2021 NASCAR Cup Series

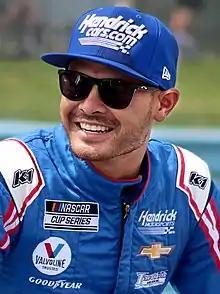
Kyle Larson, the 2021 NASCAR Cup Series champion and 2021 regular season champion.

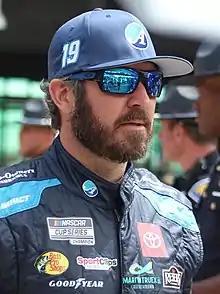
Martin Truex Jr., finished second behind Larson in the championship.

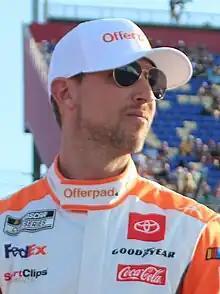
Denny Hamlin, finished third in the championship.

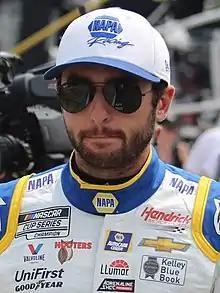
Chase Elliott, the defending champion, finished fourth in standings.

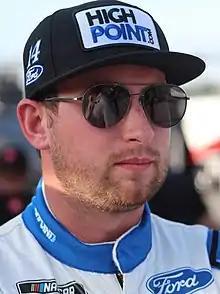
Chase Briscoe, the 2021 NASCAR Rookie of the Year.

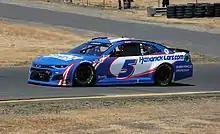
Chevrolet won the manufacturers' championship with 1336 points and 19 wins.

The 2021 NASCAR Cup Series was the 73rd season for NASCAR professional stock car racing in the United States and the 50th season for the modern era Cup Series. The season started at Daytona International Speedway with the Busch Clash, where it was the first year that the non-points event was run on the track's road course layout instead of the oval. That race was followed by the Bluegreen Vacations Duel qualifying races, and the 63rd running of the Daytona 500, the first points race of the season. The regular season also ended at Daytona with the 2021 Coke Zero Sugar 400 on August 28, where Kyle Larson won the Regular Season Championship. Following the 2021 Xfinity 500 at Martinsville Speedway on October 31, Chevrolet claimed its 40th Manufacturer's Championship and its first since 2015. The NASCAR playoffs ended with the NASCAR Cup Series Championship Race at Phoenix Raceway on November 7 with Larson earning his first Cup Series championship after a 10-win season.